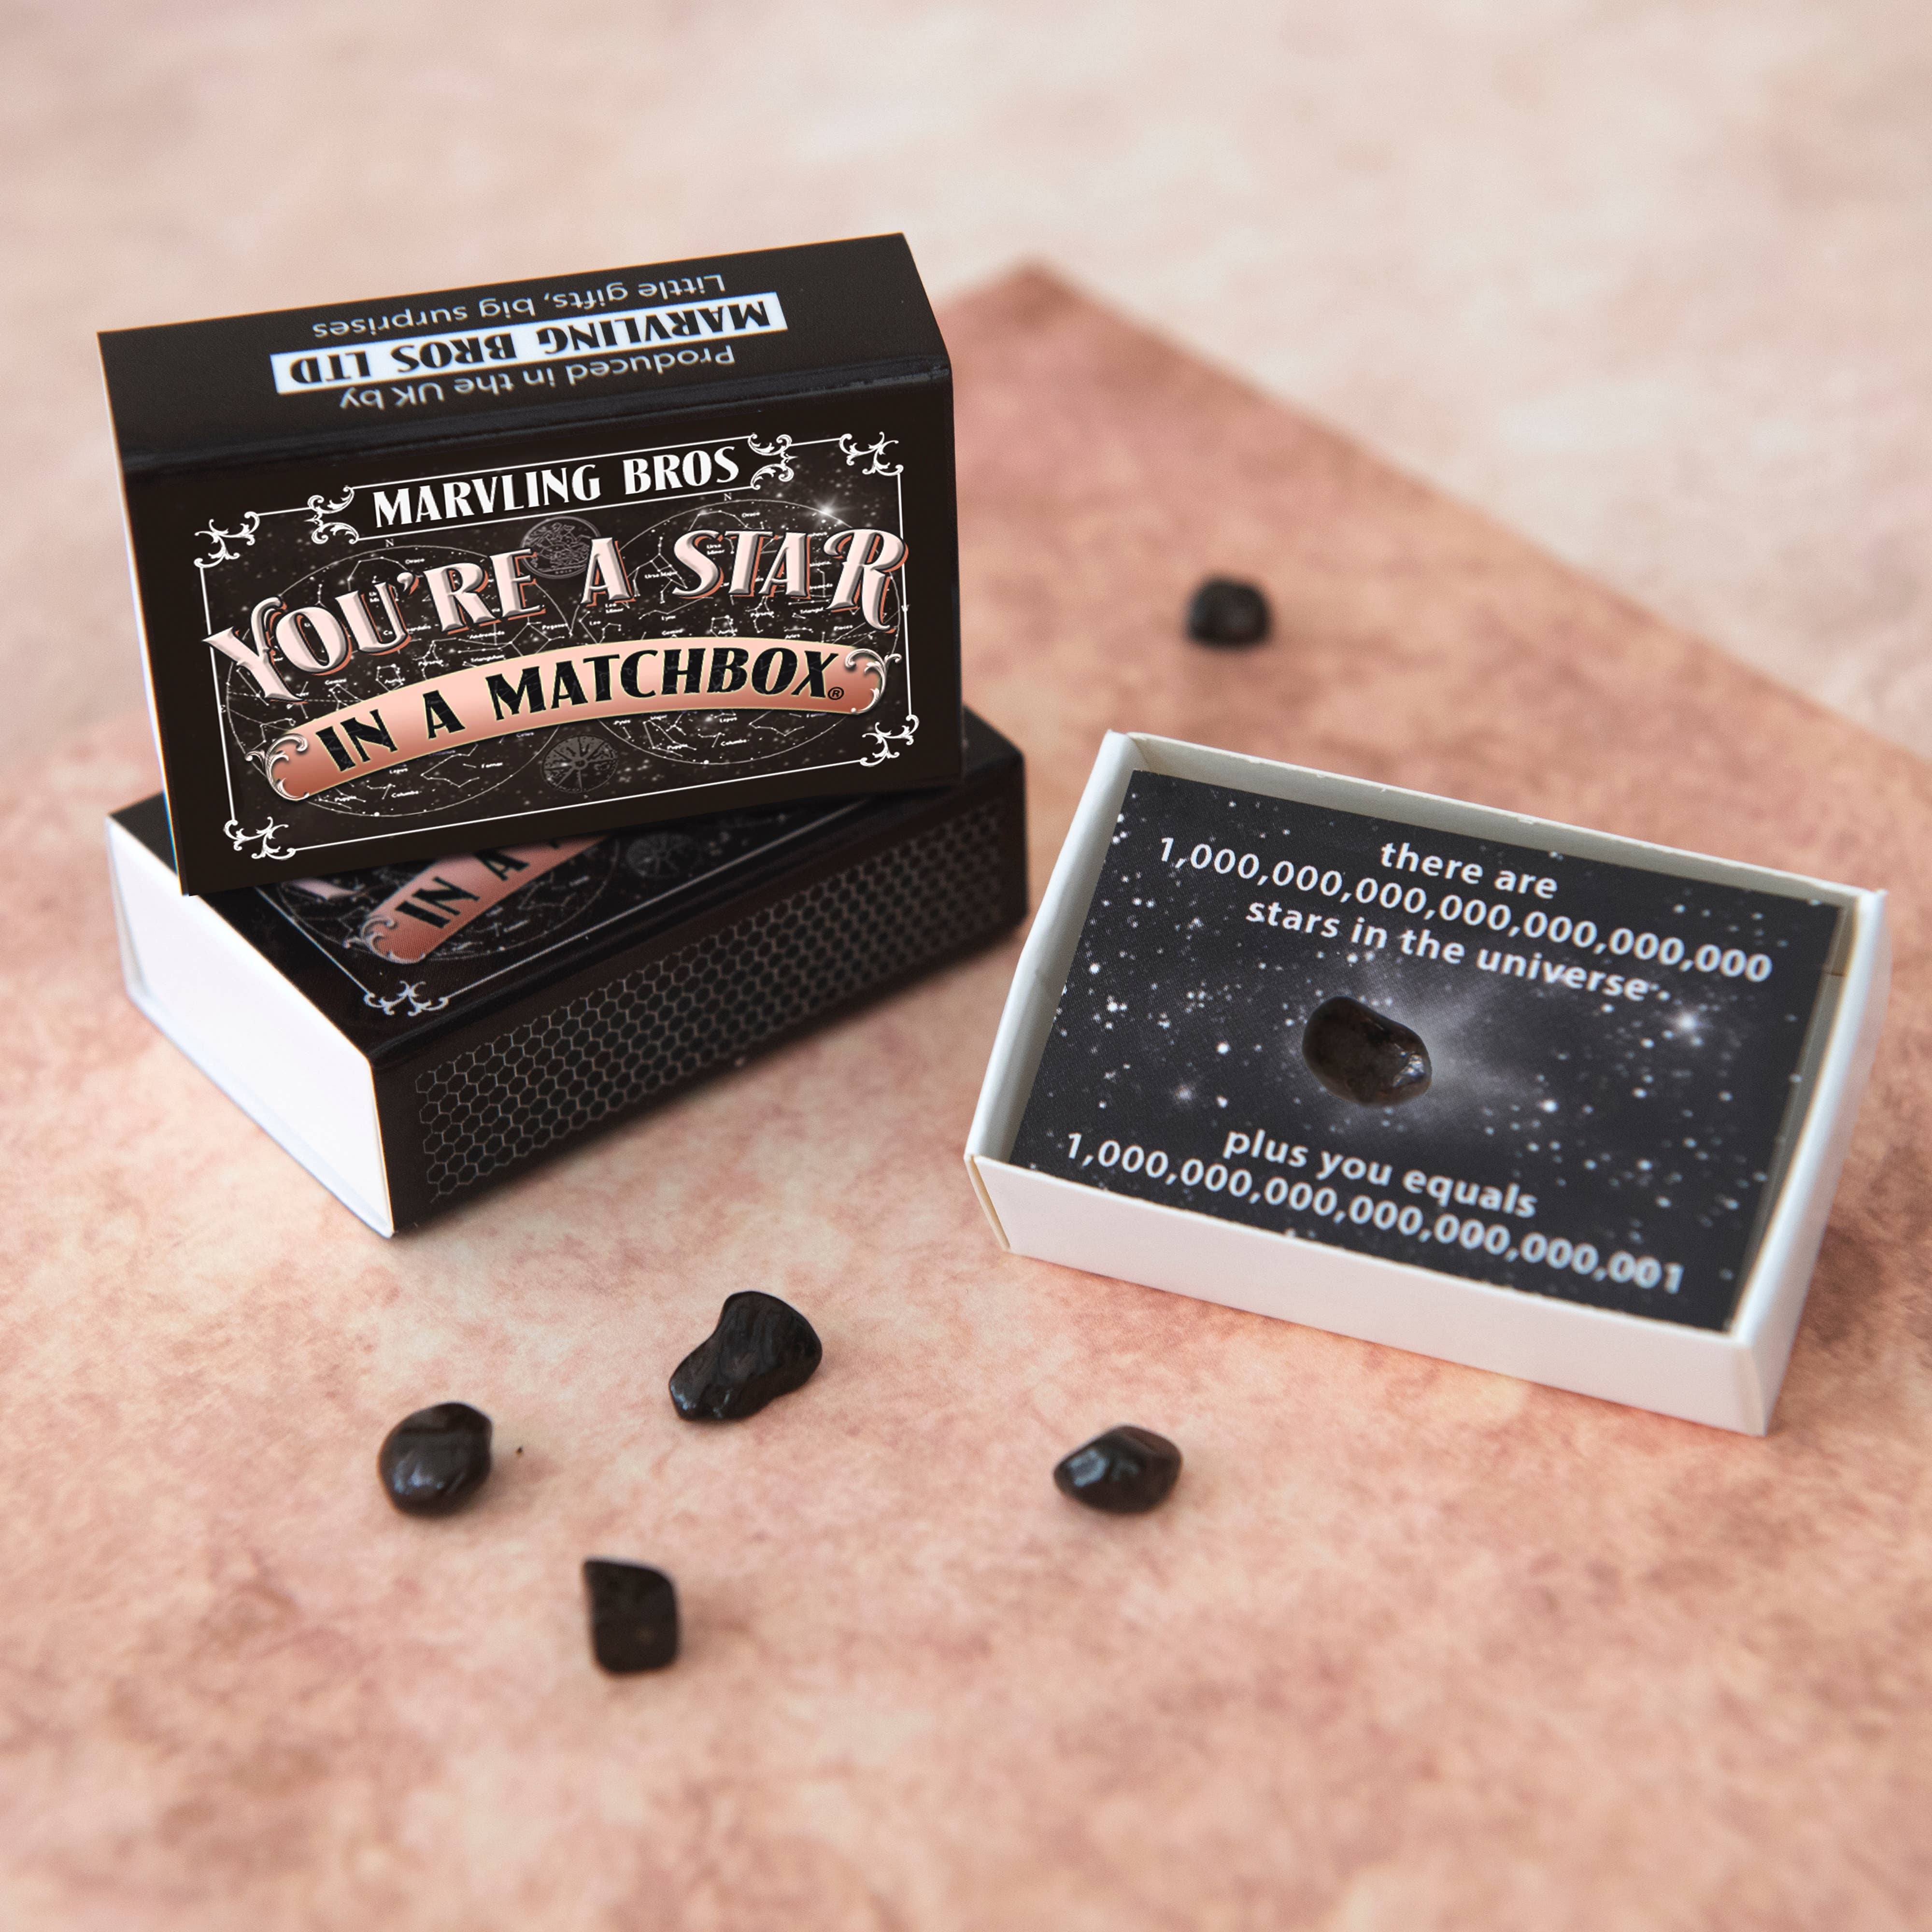
You're A Star Meteorite In A Matchbox
Treat the star in your life with a little gift that is literally out of this world. Open this stunning box to reveal a genuine meteorite rock and the message ' There are 1,000,000,000,000,000,000,000 stars in the universe...plus you equals 1,000,000,000,000,000,000,001'. The 6mm meteorite chip NWA869 comes with the official scientific classification details. This is an opportunity to acknowledge someone with a rare and truly unique gift from outer space. This matchbox fits through a standard letterbox. made from: Genuine Certified Meteorite chip.
Brand: Marvling Bros Ltd
Category: Arts & Entertainment > Hobbies & Creative Arts > Collectibles > Rocks & Fossils > Rocks